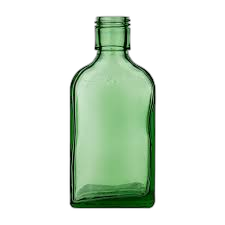
Waste category: glass